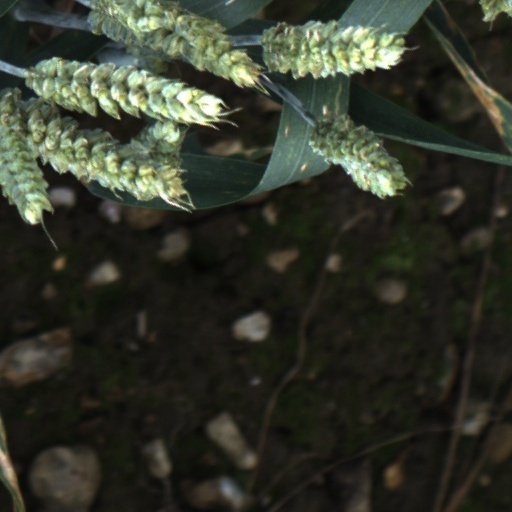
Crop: wheat